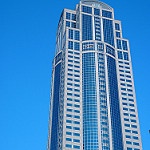
Label: non_damage_buildings_street